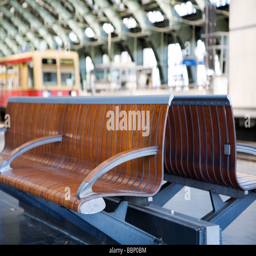
bench waiting at the train station